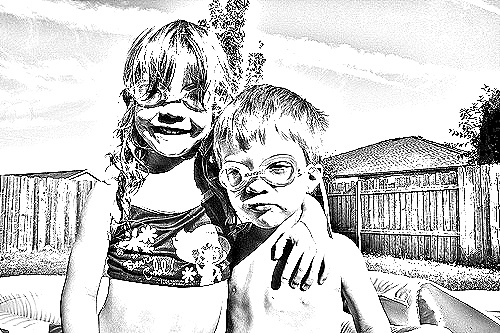
Portrait style: Sketch Portrait